Peggy (1916 film)

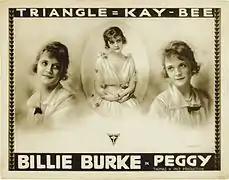
Lobby card poster

Peggy (also known as The Devil's Pepper Pot) is a 1916 American silent comedy film produced and directed by Thomas Ince and stars Billie Burke in her motion picture debut.